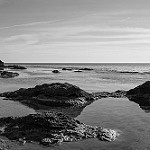
Label: B & W